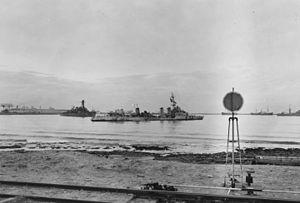
Pierre Frédéric Henri Goybet, né le 9 juin 1887 à Mostaganem et mort le 7 décembre 1963 à Yenne, est un contre-amiral français, commandeur de la Légion d’honneur.